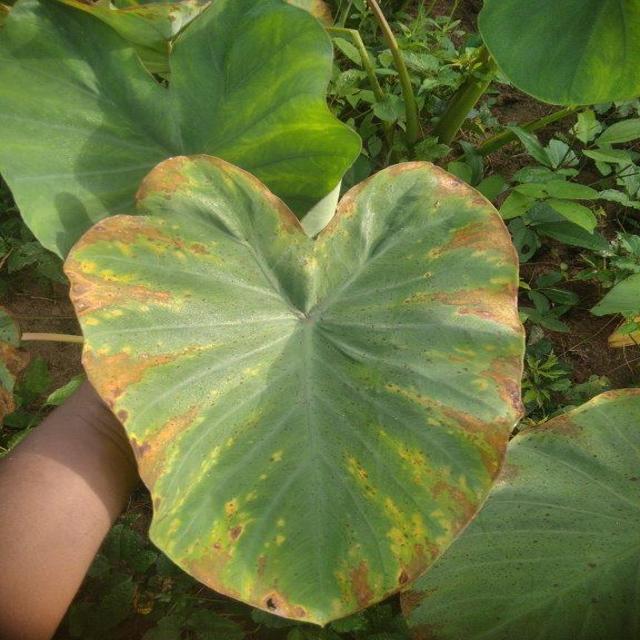
Label: Mid_Blight